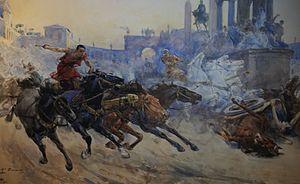
Le Cirque Maxime, en latin « Circus Maximus », est le plus vaste et le plus ancien hippodrome de Rome. Considérant l'importance de ses dimensions et la richesse de son histoire par rapport à la douzaine de cirques de Rome, il est souvent appelé simplement « Circus » par les auteurs antiques. Plus grand édifice public de la Rome antique, il est principalement dédié aux courses de chars mais il peut également être utilisé pour d'autres types de spectacle ou lors des processions triomphales, surtout à partir du règne de Trajan.